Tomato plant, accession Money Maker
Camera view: tilt-top (135 deg); turntable rotation: 330 degrees
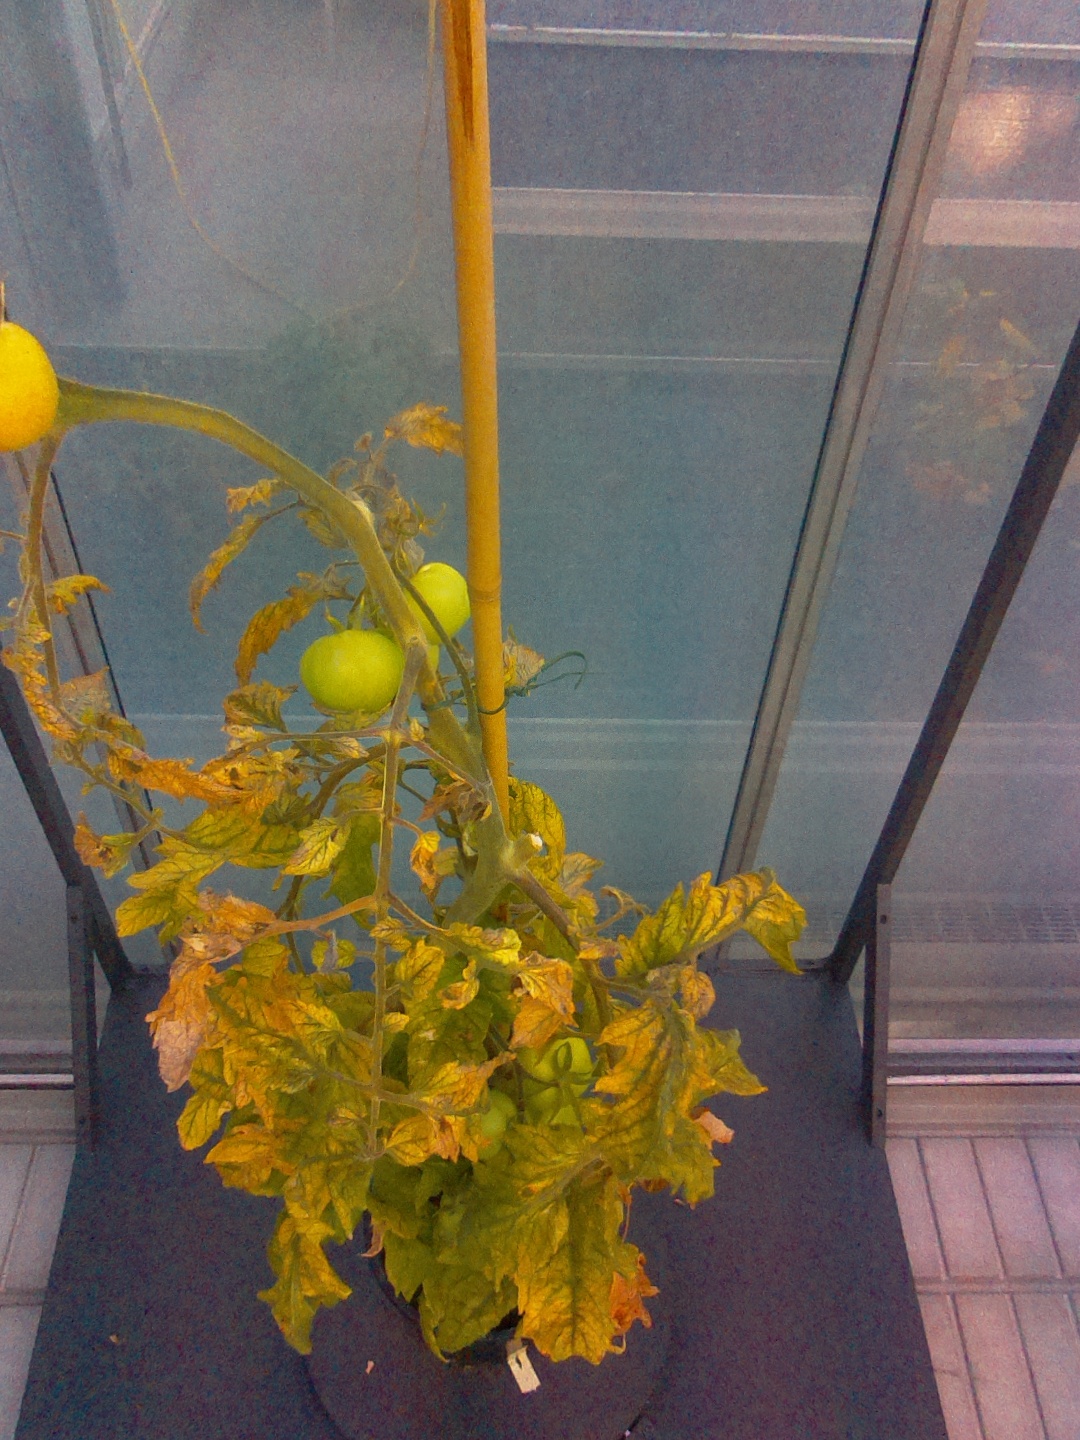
BBCH growth stage 80: fruits start showing typical ripe color (orange -> red)